RK Herceg

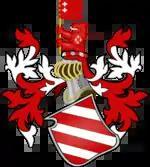
One representations of coat of arms of Kosača family

Name, colours and crest of the club are inspired by herzog Stjepan Vukčić Kosača. Because of the Stjepan Vukčić Kosača and his title of herzog, the whole region he ruled was named Herzegovina. Herzog translated to Serbo-Croatian is herceg, where from the name of the club comes. Crests shield, ribbon above the shield, red and white colours were taken from herzog's Kosača family crest. Lastly, the shape of rugby player running while rugby ball is in his hands was added.